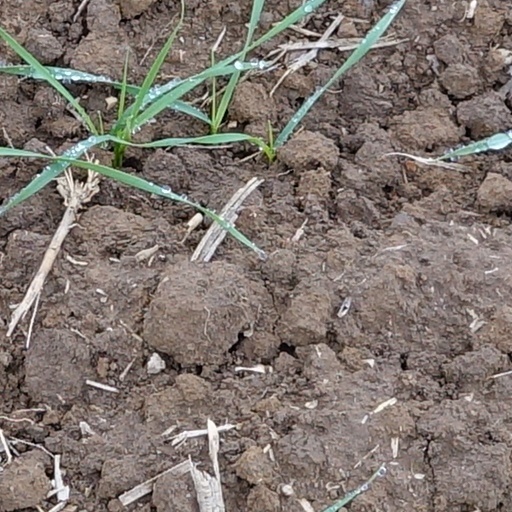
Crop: wheat